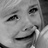
Emotion: sad